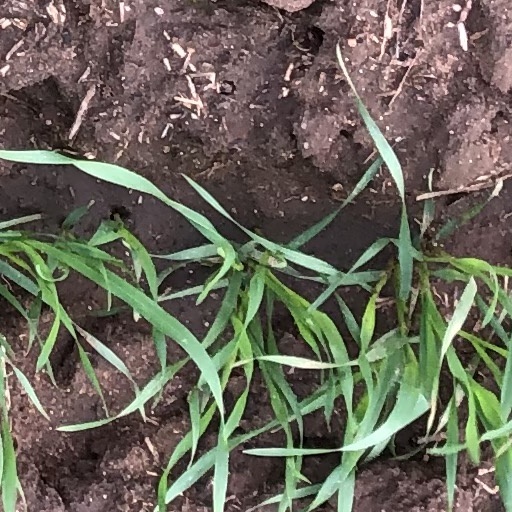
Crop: wheat